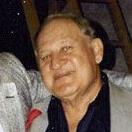
Age: 60